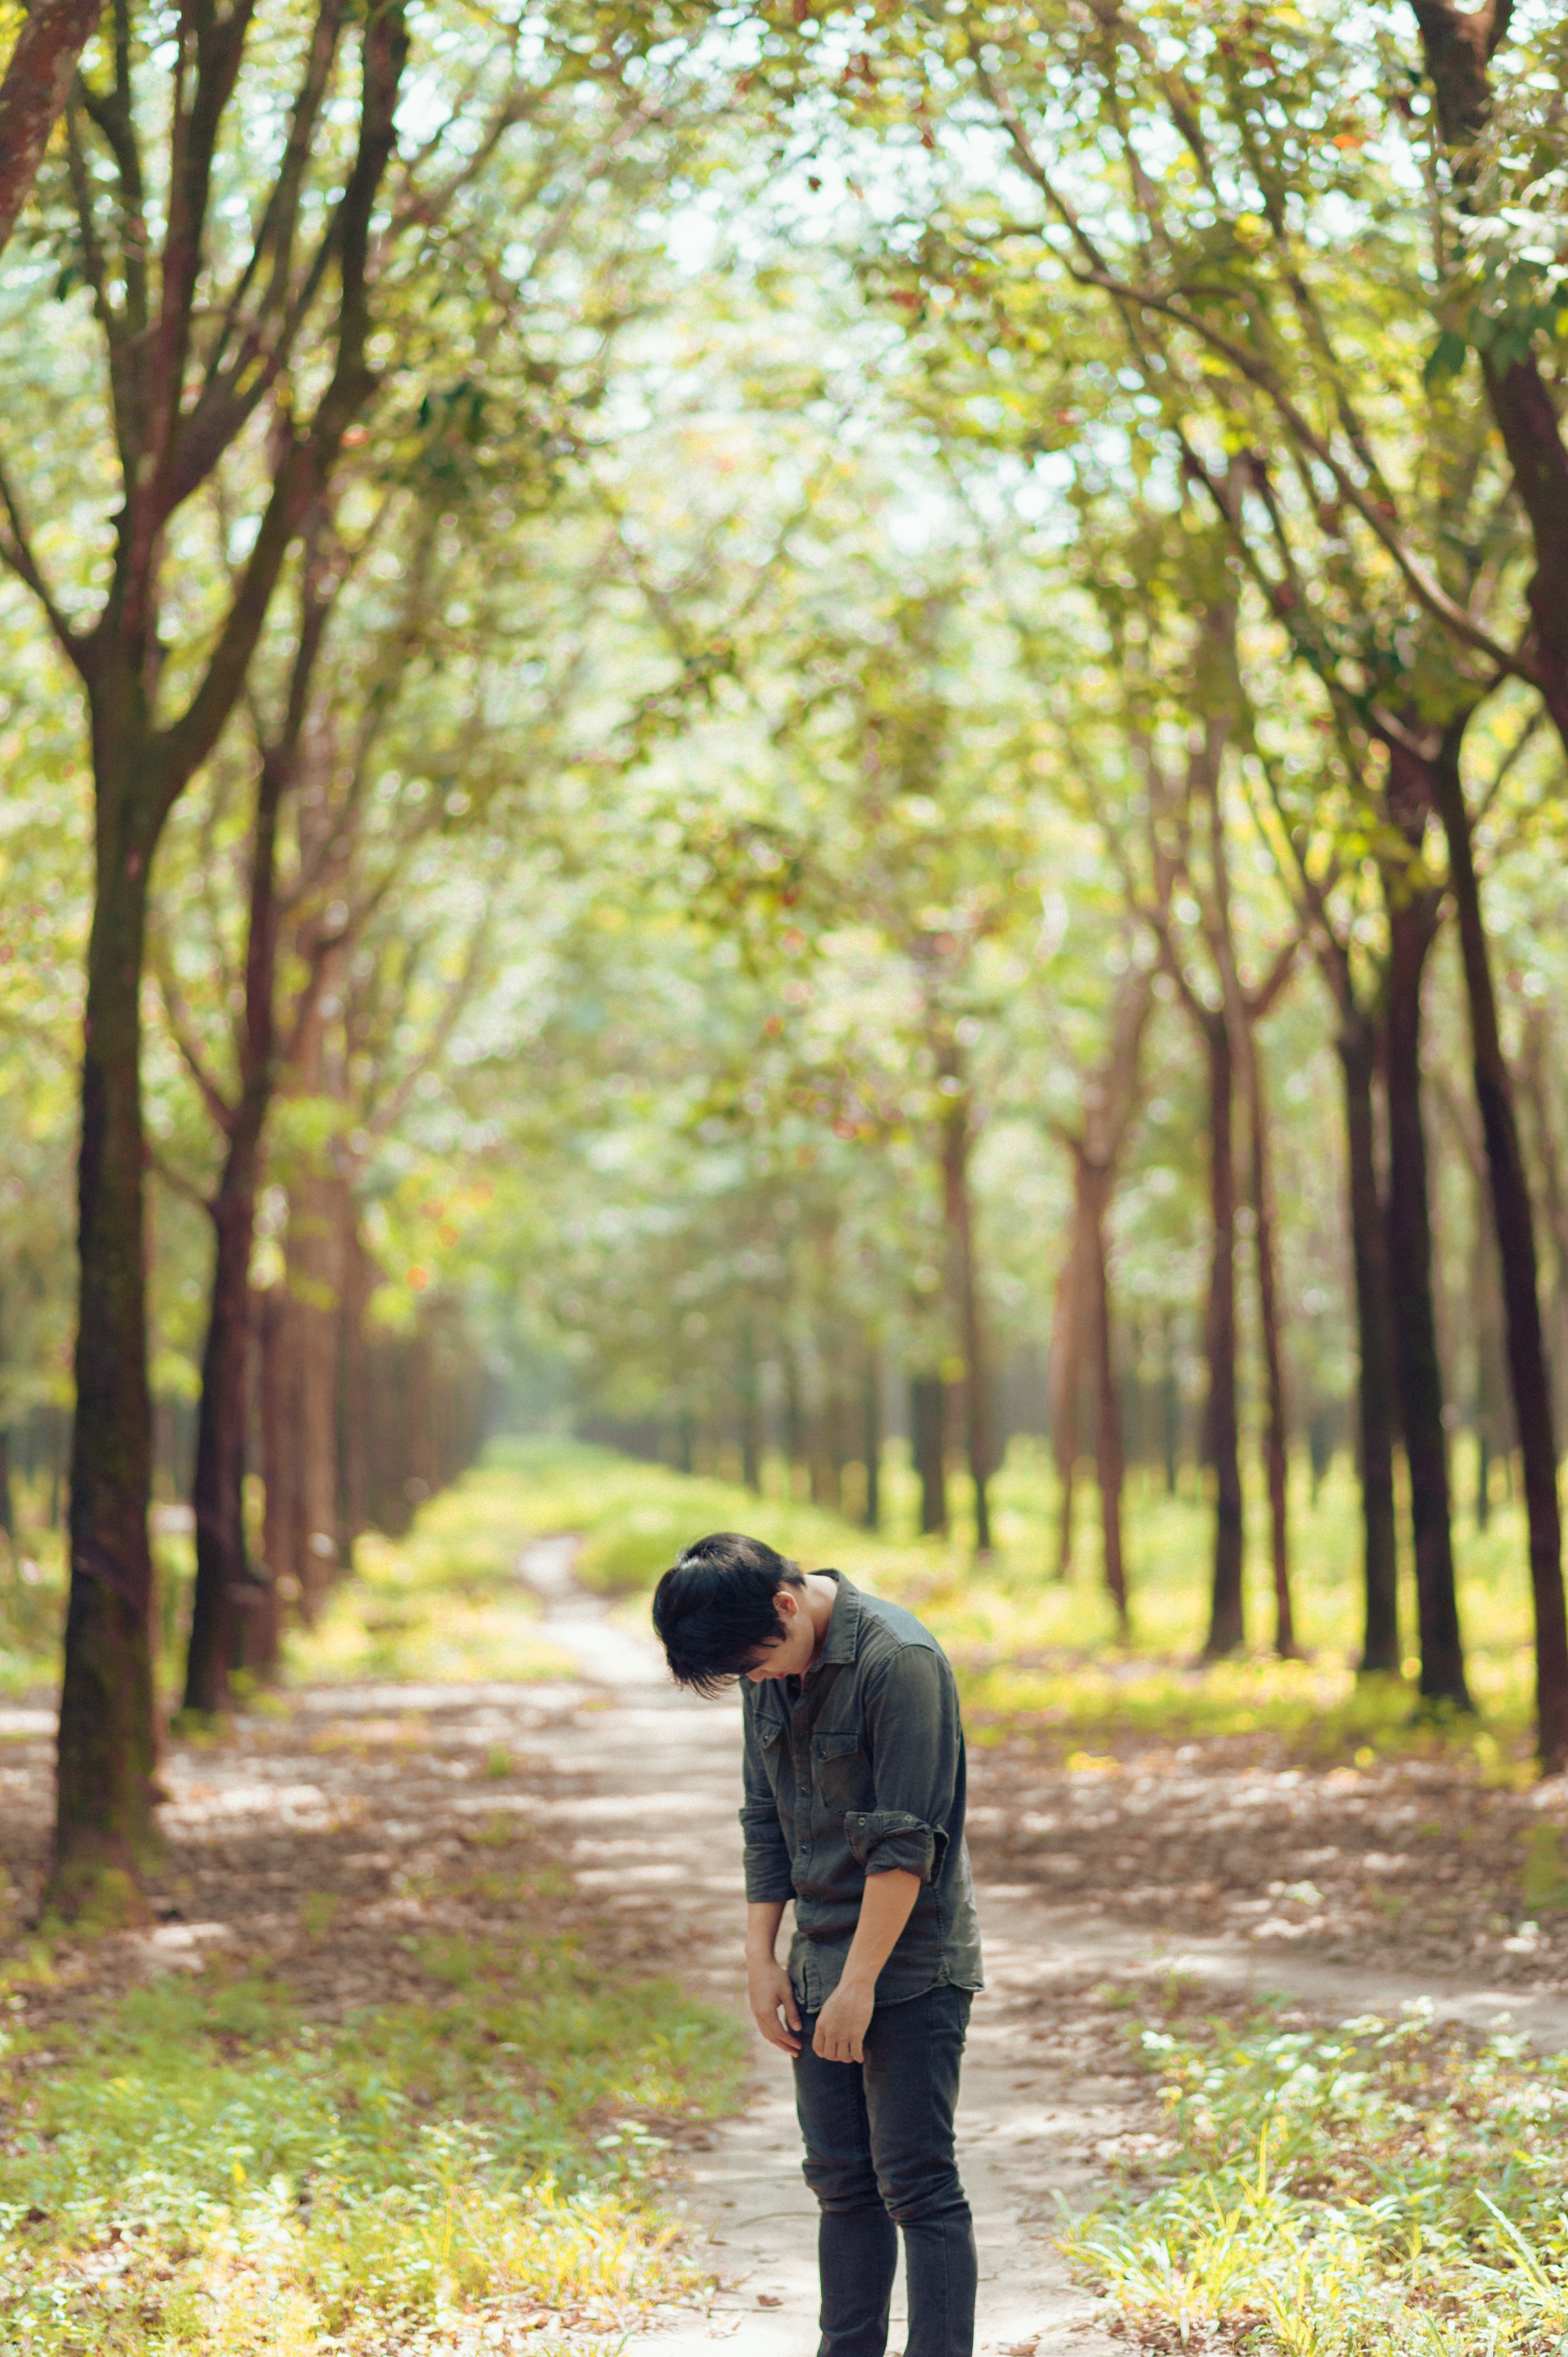
People in nature, photograph, nature, tree, yellow, forest, natural landscape, natural environment, woodland, leaf, photography, woody plant, grass, sunlight, autumn, spring, branch, plant, walking, grove, deciduous, portrait photography, wood, landscape, happy, love, gesture, state park